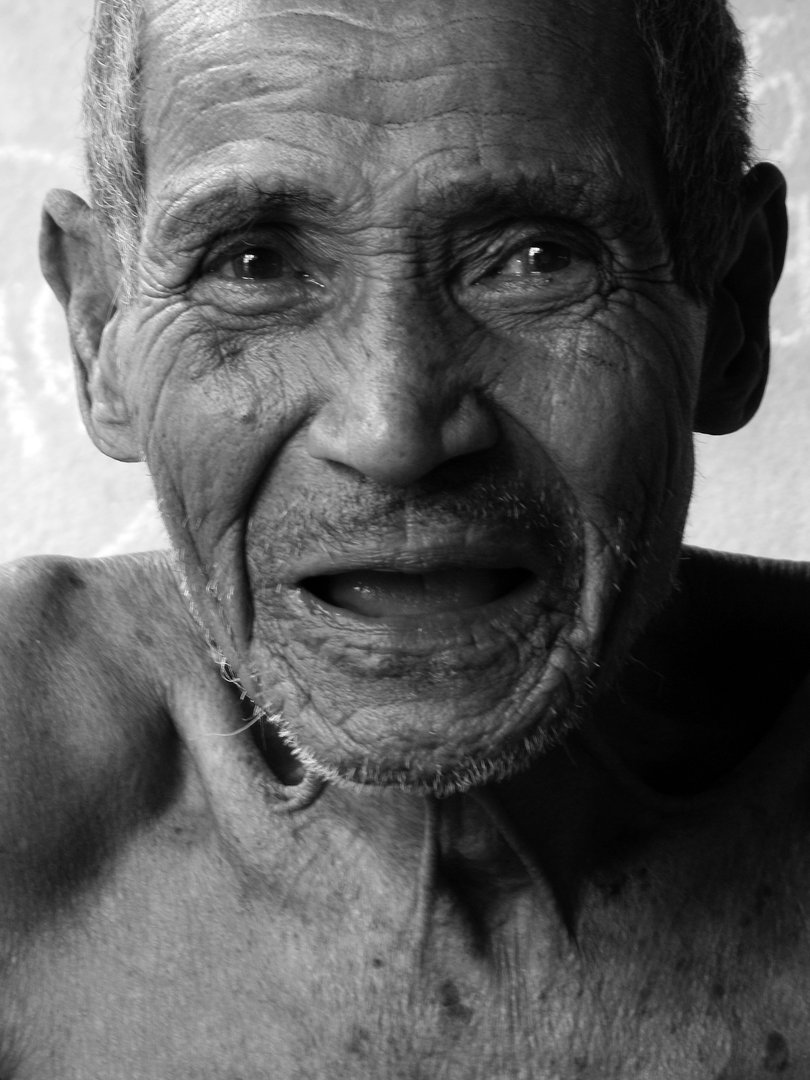
Label: Colored